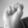
ASL letter: S